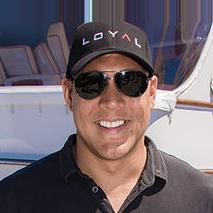
Age: 36